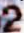
Number: 2